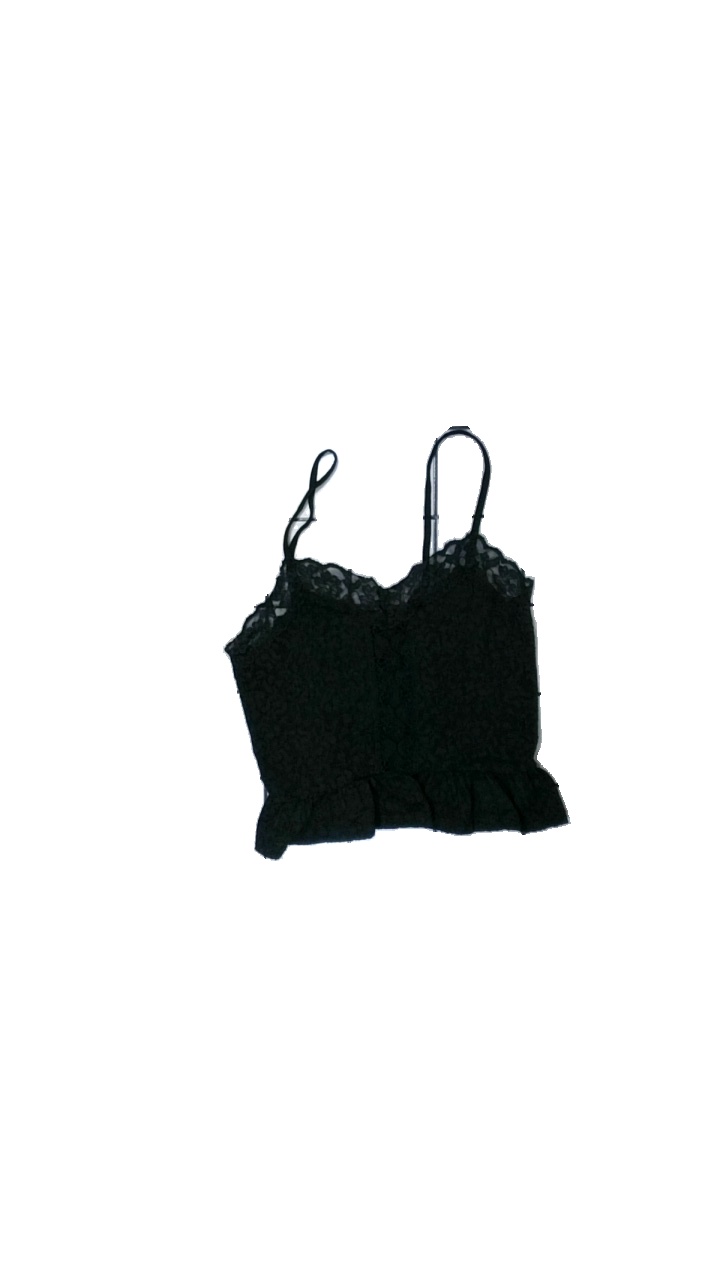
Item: Tank Top (Ladies)
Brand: Bikbok
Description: svart spets linne, kort, mycket nopprig över hela
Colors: Black
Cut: Cropped
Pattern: Lace
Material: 100% polyester
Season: Summer
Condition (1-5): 1
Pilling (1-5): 1
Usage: Energy Recovery
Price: <50